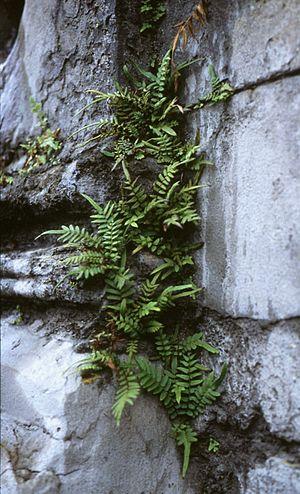
Pteris vittata est une des espèces de fougère du genre Pteris.